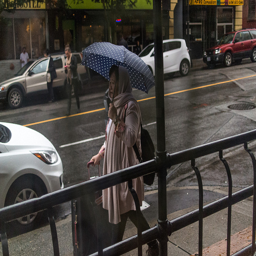
A woman walking down the street with an umbrella.
A woman walking along a sidewalk carrying an umbrella
A woman walks by with a large suitcase and a polka dot umbrella.
A woman with a suitcase and an umbrella on a sidewalk.
A traveler with her luggage walking under an umbrella on a city street